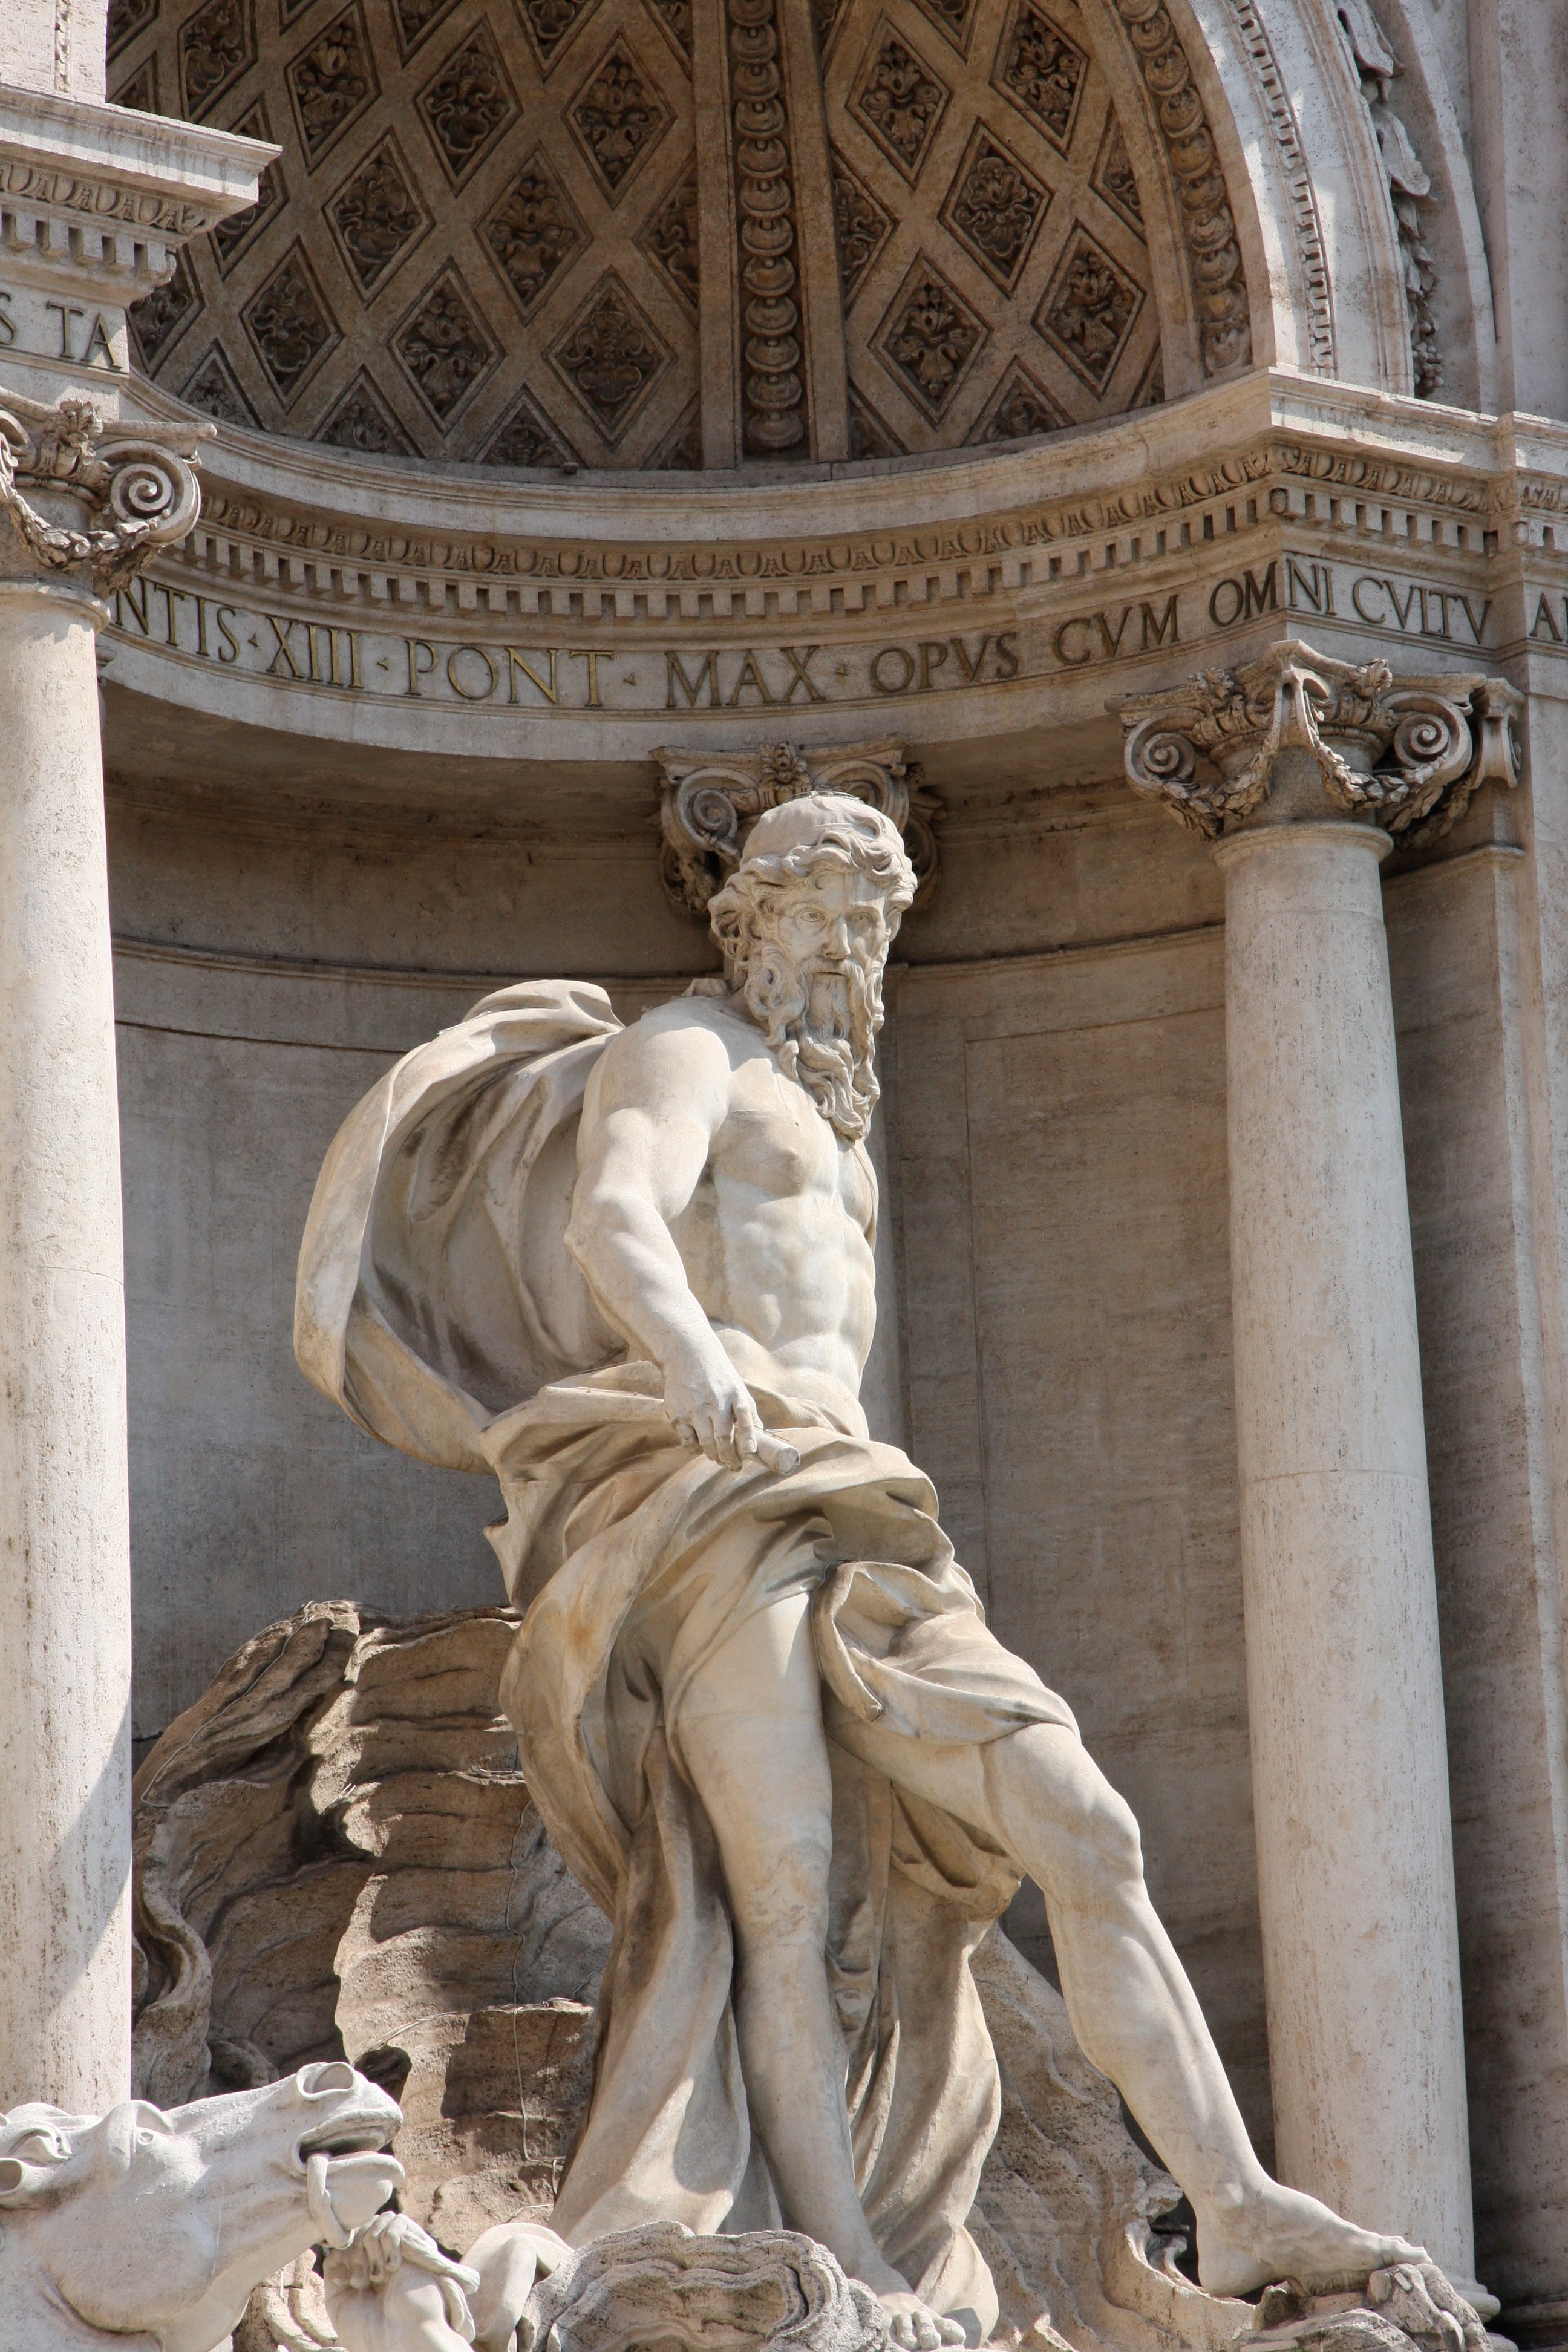
structure, monument, statue, column, cathedral, sculpture, art, temple, fountain, carving, water feature, ancient rome, stone carving, ancient history